Jean-André Valletaux

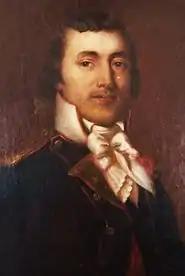
Jean-André Valletaux

Jean-André Valletaux (23 November 1773 in Hiersac – 23 June 1811 Cogorderos) was a French military commander during the French Revolutionary Wars and Napoleonic Wars, a brigadier in the Peninsular War, and Commander of the Legion of Honour.